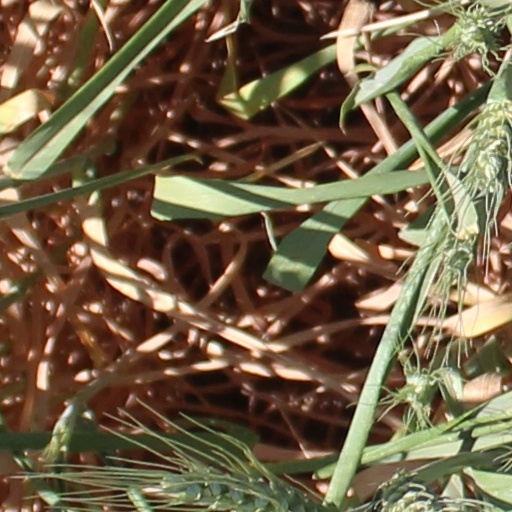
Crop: wheat